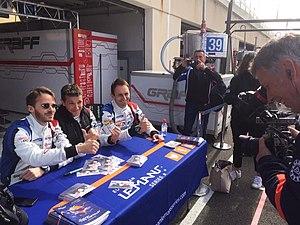
ELMS LMP2, Graff n°39, Le Castellet, avril 2019. #39 GRAFF (FRA) ORECA 07 GIBSON LMP2 TRISTAN GOMMENDY (FRA) ALEXANDRE COUGNAUD (FRA) JONATHAN HIRSCHI (CHE)
Alexandre Cougnaud, né le 5 décembre 1991 aux Sables-d'Olonne, est un pilote automobile français, ayant acquis une certaine notoriété depuis 2013.